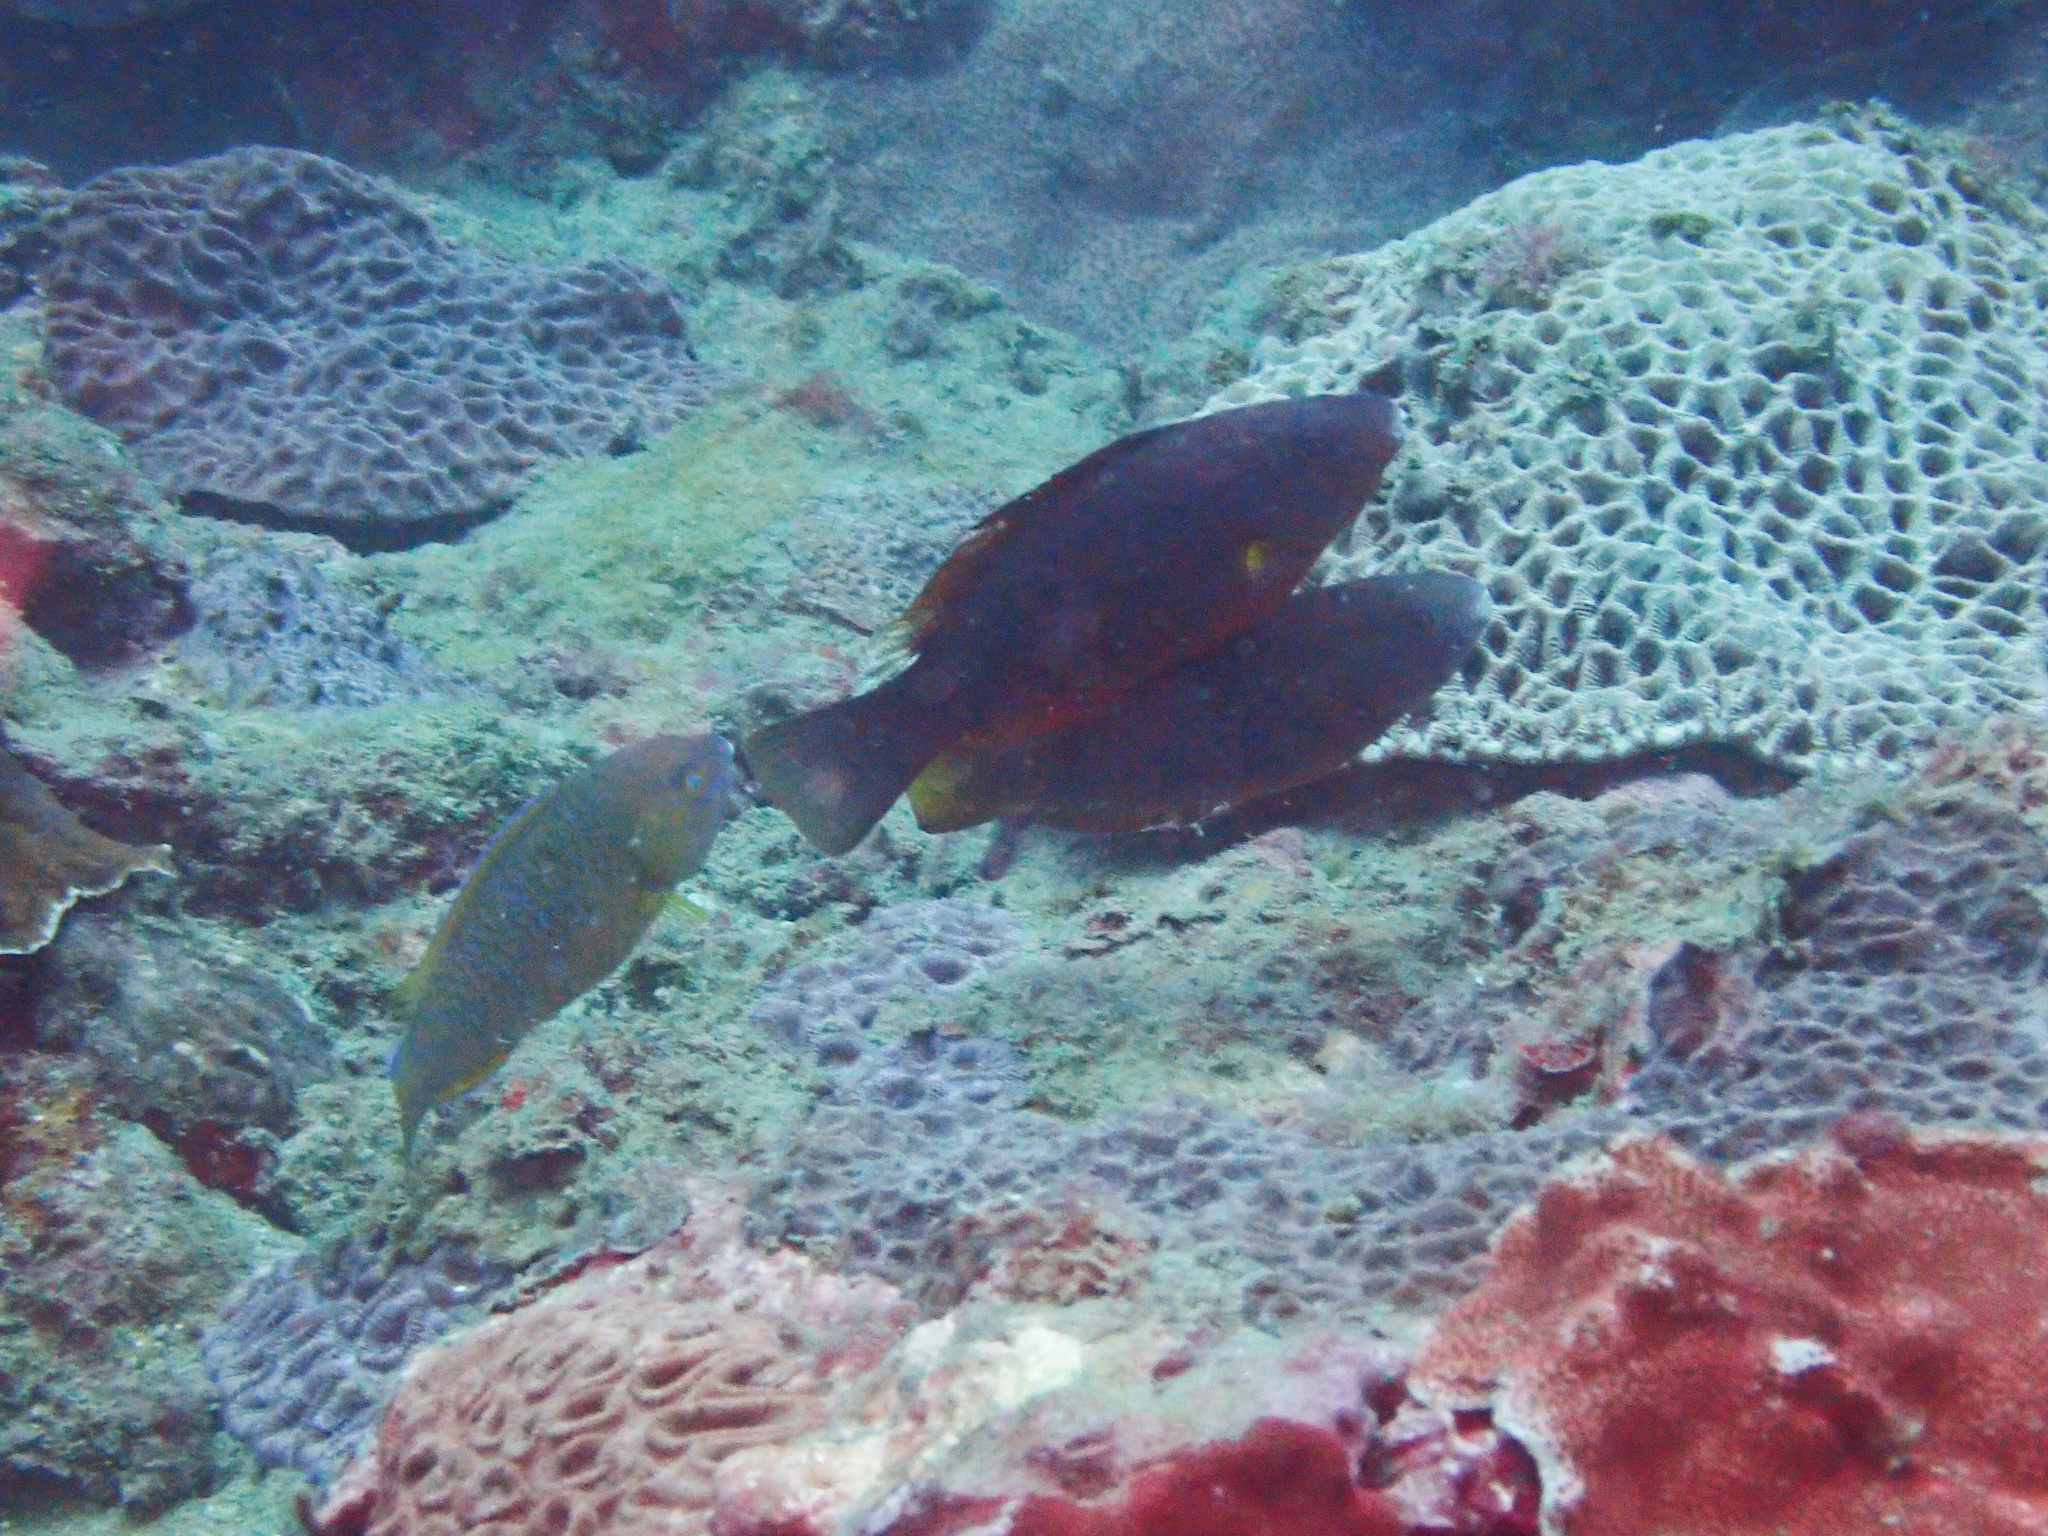
Scarus ghobban (Blue-barred Parrotfish)